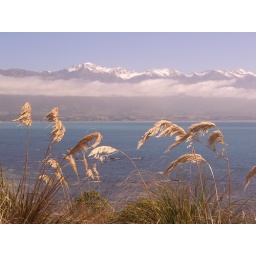
The imposing mountains that tower over Kaikora